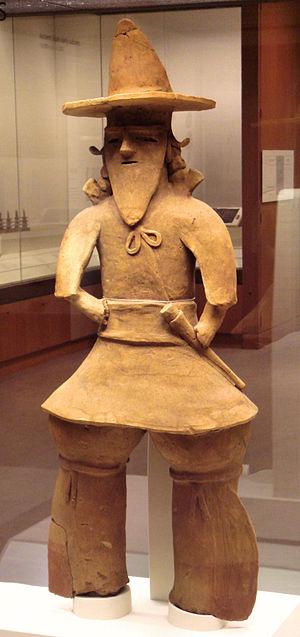
La période Kofun, ère de Kofun, ou plus exactement période des kofun est une ère de l'histoire du Japon qui va d'environ 250 à 538 de l'ère commune. Elle suit la période Yayoi et précède la période Asuka. Elle se situe à la fin de la Proto-histoire du Japon et relève de l'âge du fer qui commence à la période Yayoi, au Japon. La période Kofun et la période Asuka qui la suit sont parfois désignées collectivement comme la période Yamato.